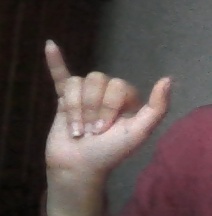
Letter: ya